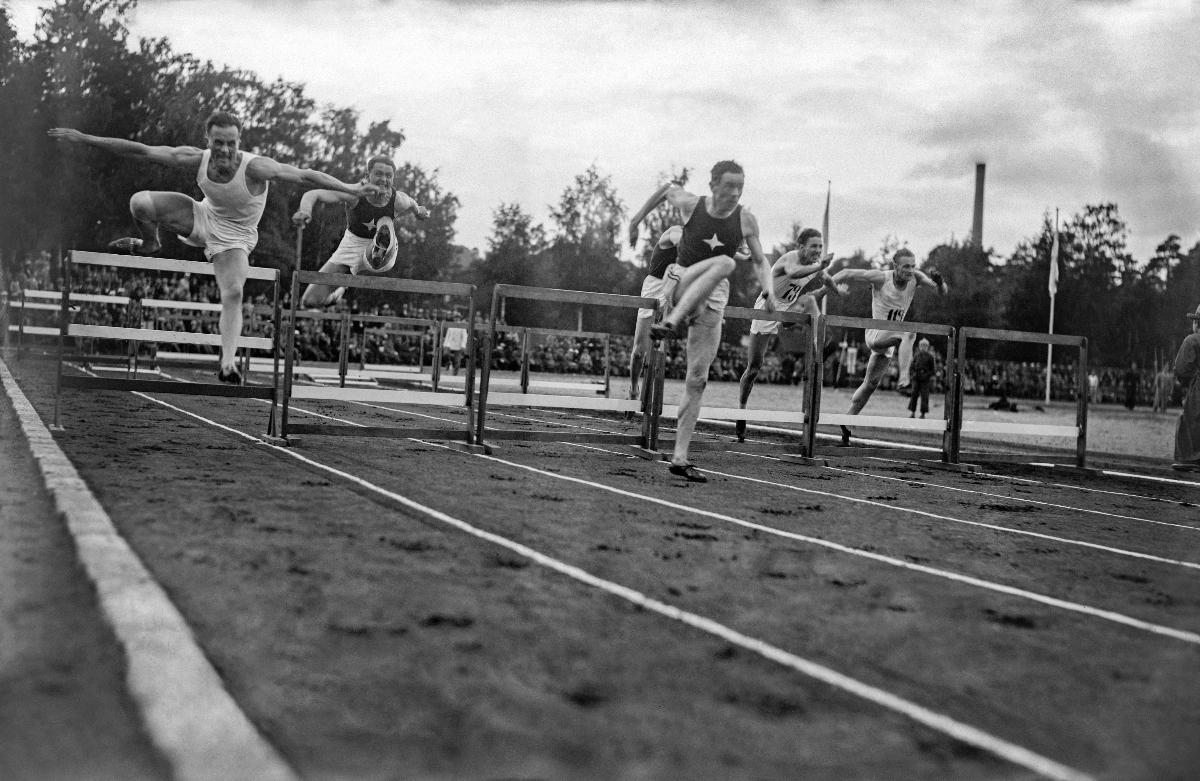
Suomen vuoden 1932 Olympialaisten karsinta
Finlands uttagningar till Olympiska spelen 1932; The Finnish qualification for the Olympics 1932
sisällön kuvaus: Suomen vuoden 1932 Olympialaisten karsinnat Helsingissä 19.5.1932. content description: The Finnish qualification for the Olympics 1932 in Helsinki 19.5.1932. innehållsbeskrivning: Finlands uttagningar till Olympiska spelen 1932 i Helsingfors 19.5.1932.
Kuvaaja: Sundström, Hugo, kuvaaja
Vuosi: 1932
Paikka: Suomi, Uusimaa, Helsinki
Aiheet: yleisurheilu; yleisurheilukilpailut; yleisurheilijat; karsinnat; kilpailu (talous); olympialaiset; HBL; track and field; track and field athletes; competition (economy); Olympics; sports; athletics; qualification; contest; competition; athletes; olympics; friidrott; friidrottare; konkurrens (ekonomi); olympiska spelen; sport; idrott; tävlingar; uttagning; sportare; olympiaden